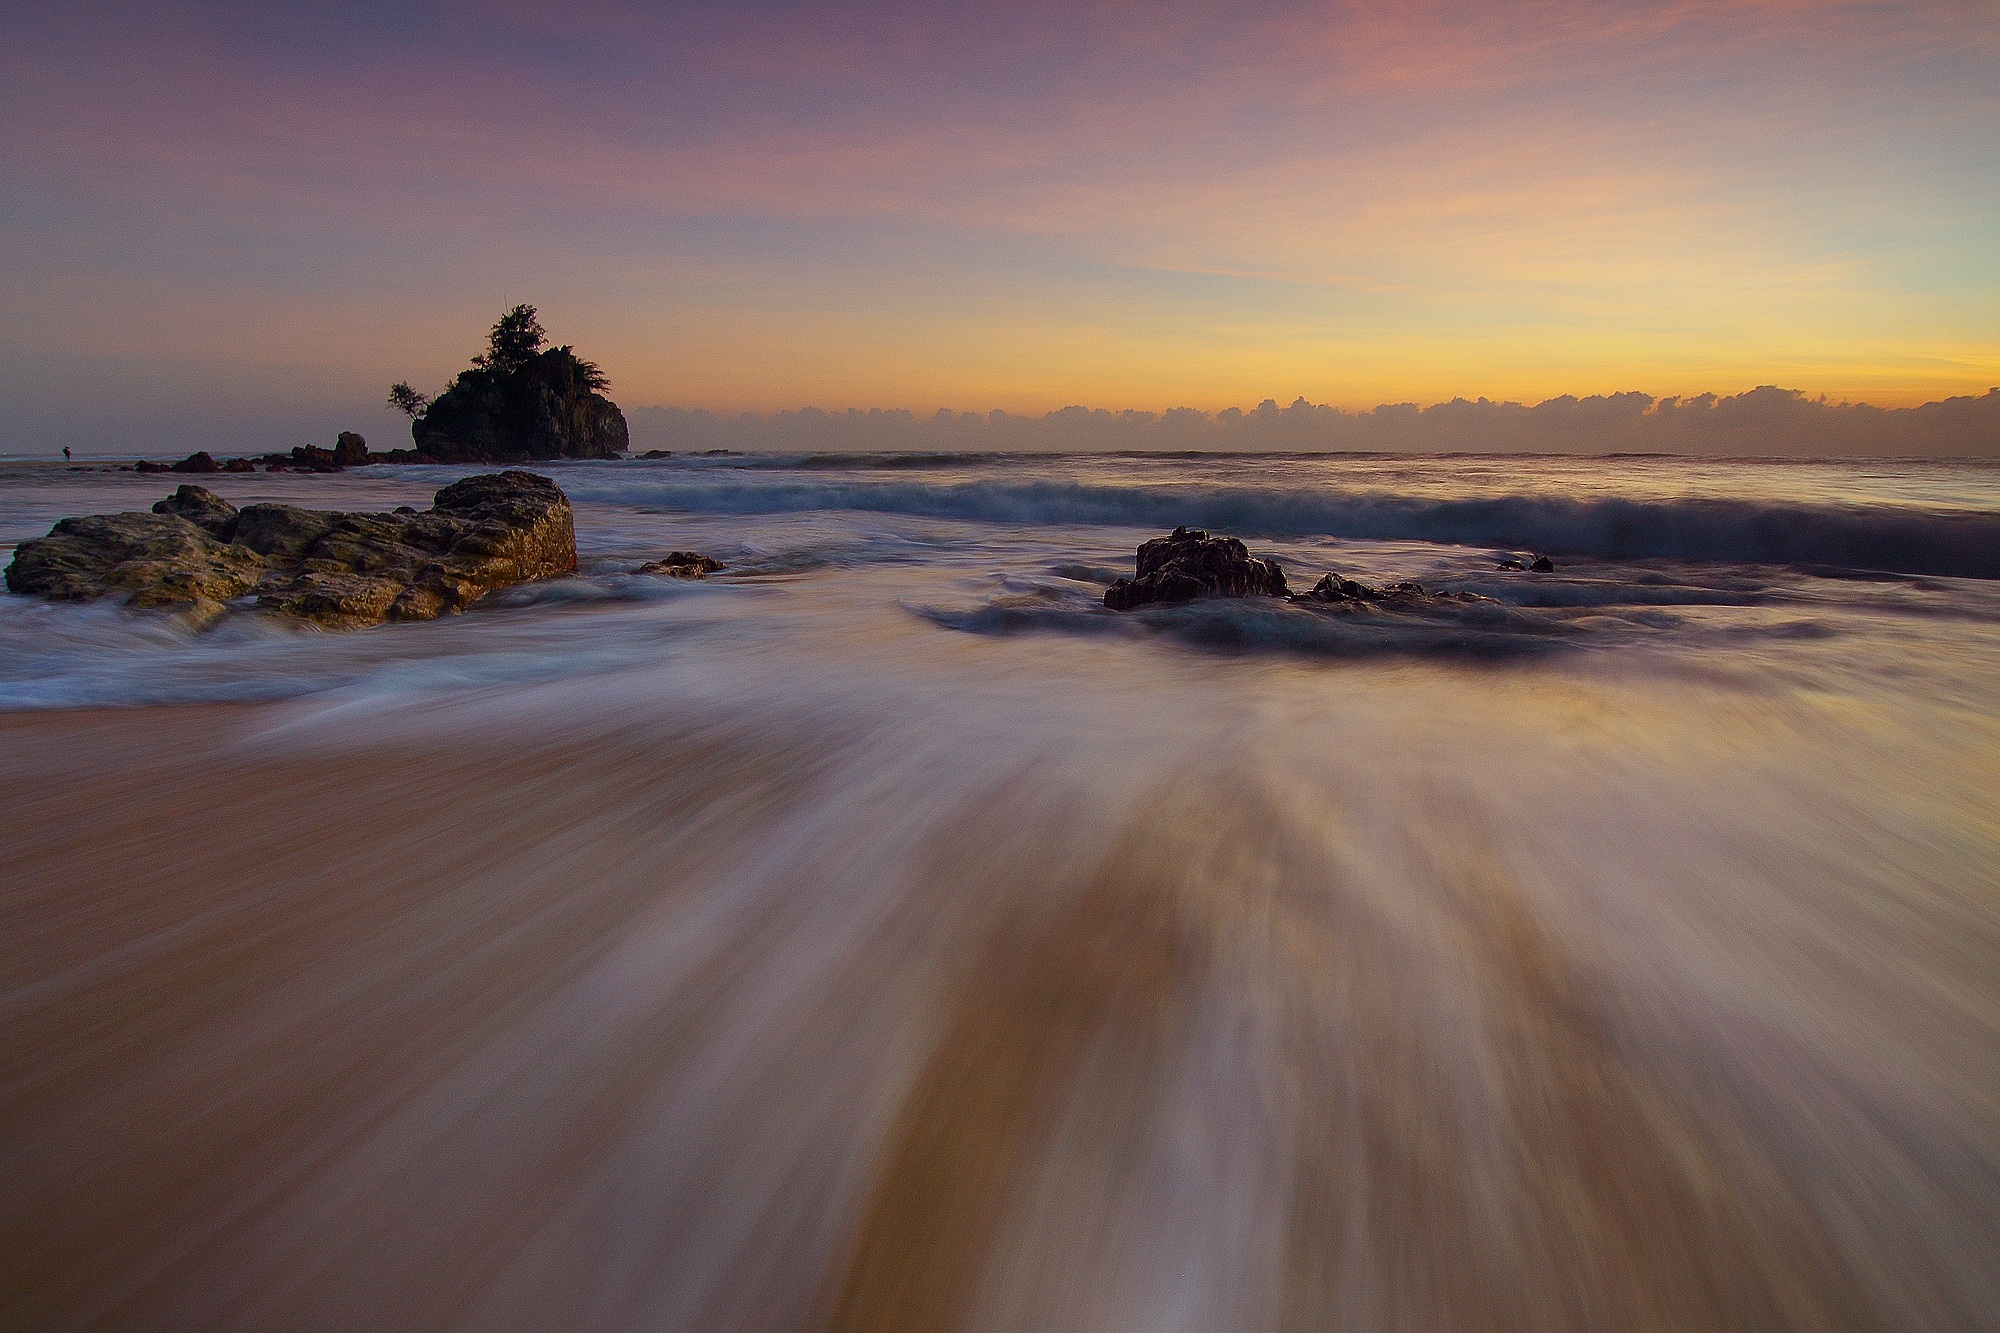
beach, sea, coast, sand, rock, ocean, horizon, cloud, sunrise, sunset, sunlight, morning, shore, wave, dawn, motion, seaside, dusk, evening, reflection, bay, body of water, loch, summer beach, atmospheric phenomenon, wind wave